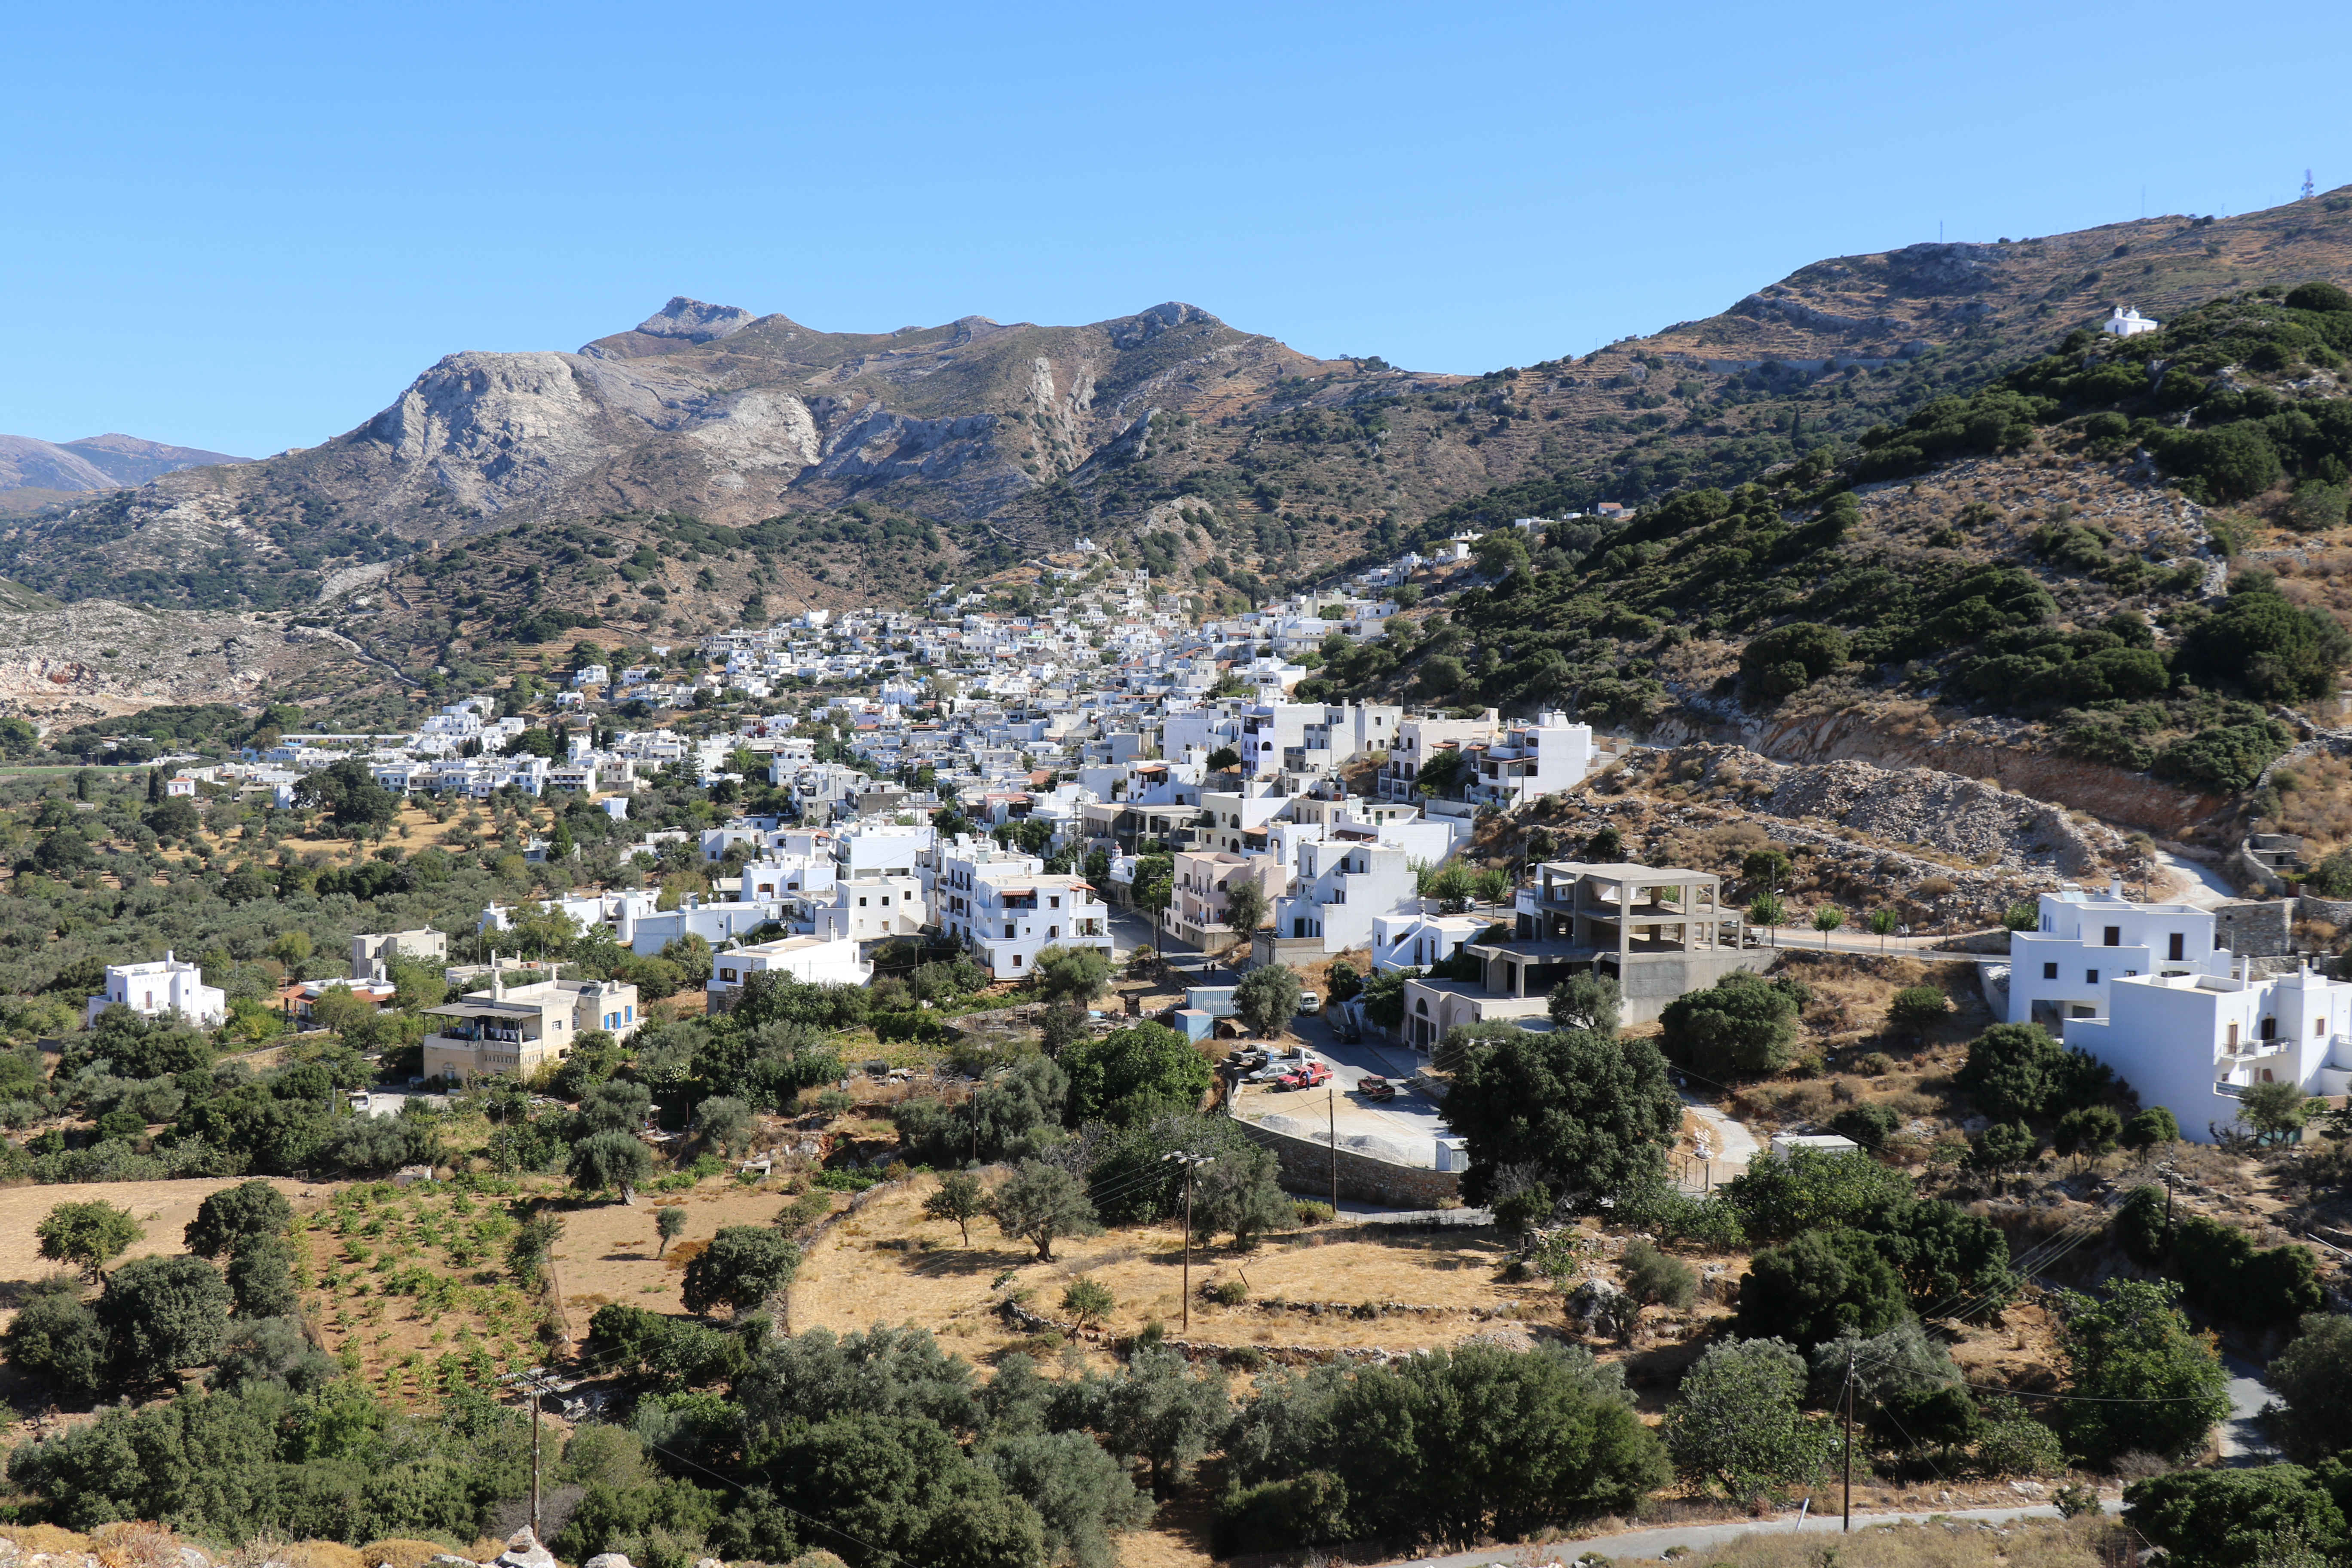
natural, sky, plant, mountain, highland, neighbourhood, tree, residential area, mountainous landforms, house, city, building, geological phenomenon, natural landscape, landscape, valley, hill, horizon, mountain range, hill station, geology, plateau, suburb, rock, window, chaparral, village, tourism, shrubland, mountain village, cloud, bird's eye view, wadi, aerial photography, vacation, coast